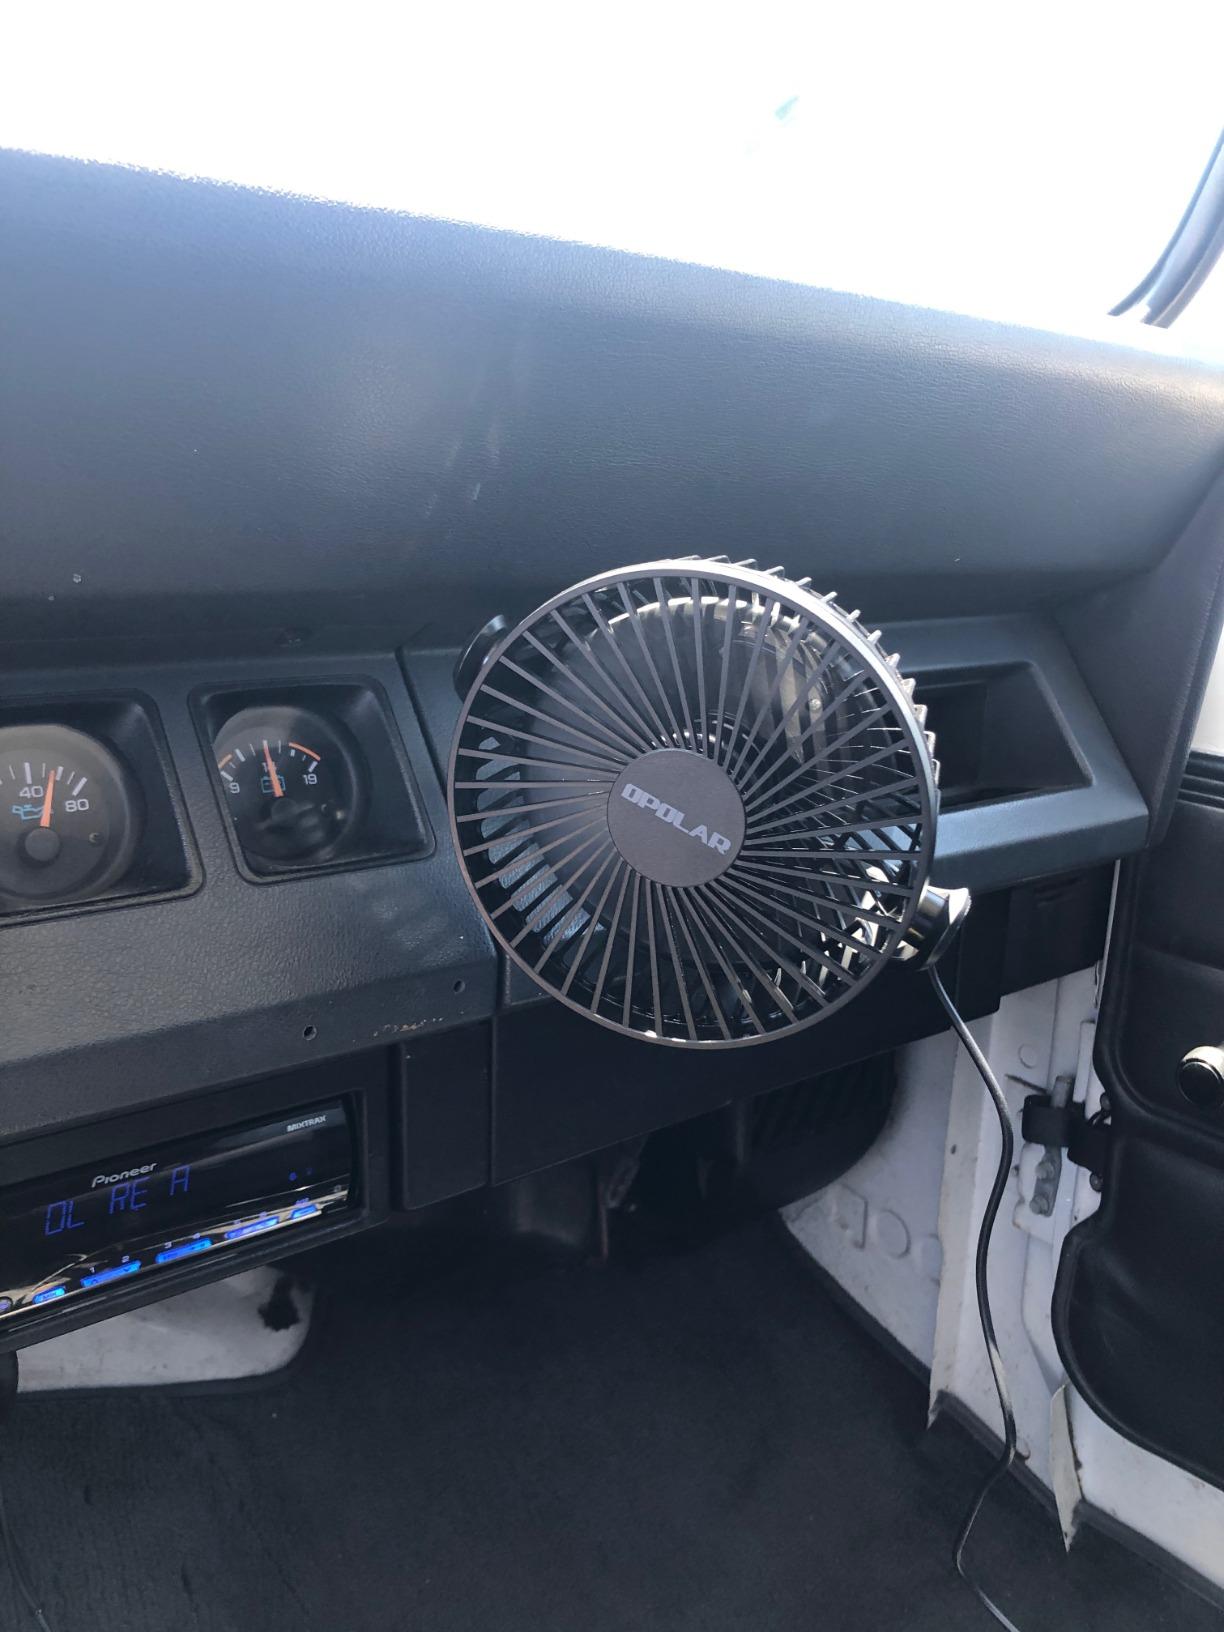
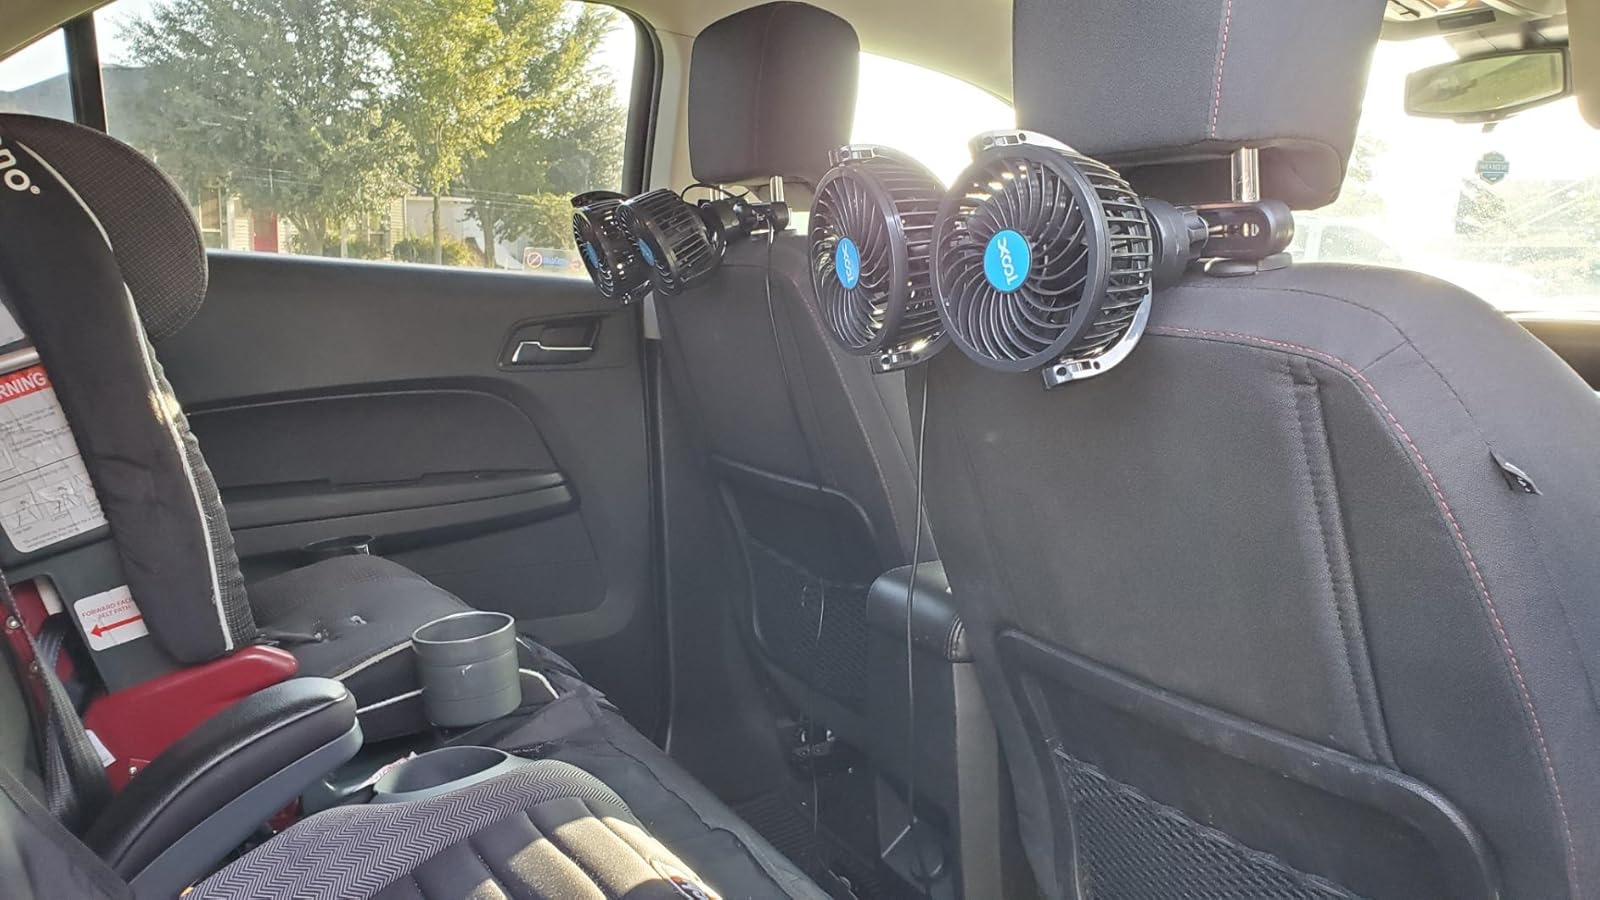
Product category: fan
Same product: no